Brazzaville

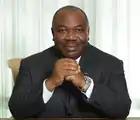
Ali Bongo Ondimba, 2016

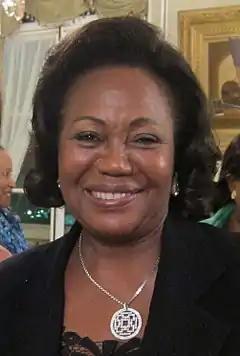
Antoinette Sassou Nguesso, 2011

The city is home to Maya-Maya Airport, which lies in the centre of the city and which has regular flights to Pointe-Noire as well as international destinations in Africa, Europe and the Middle East. A flight operates twice weekly between Brazzaville and Kinshasa, but the flight time is only five minutes.